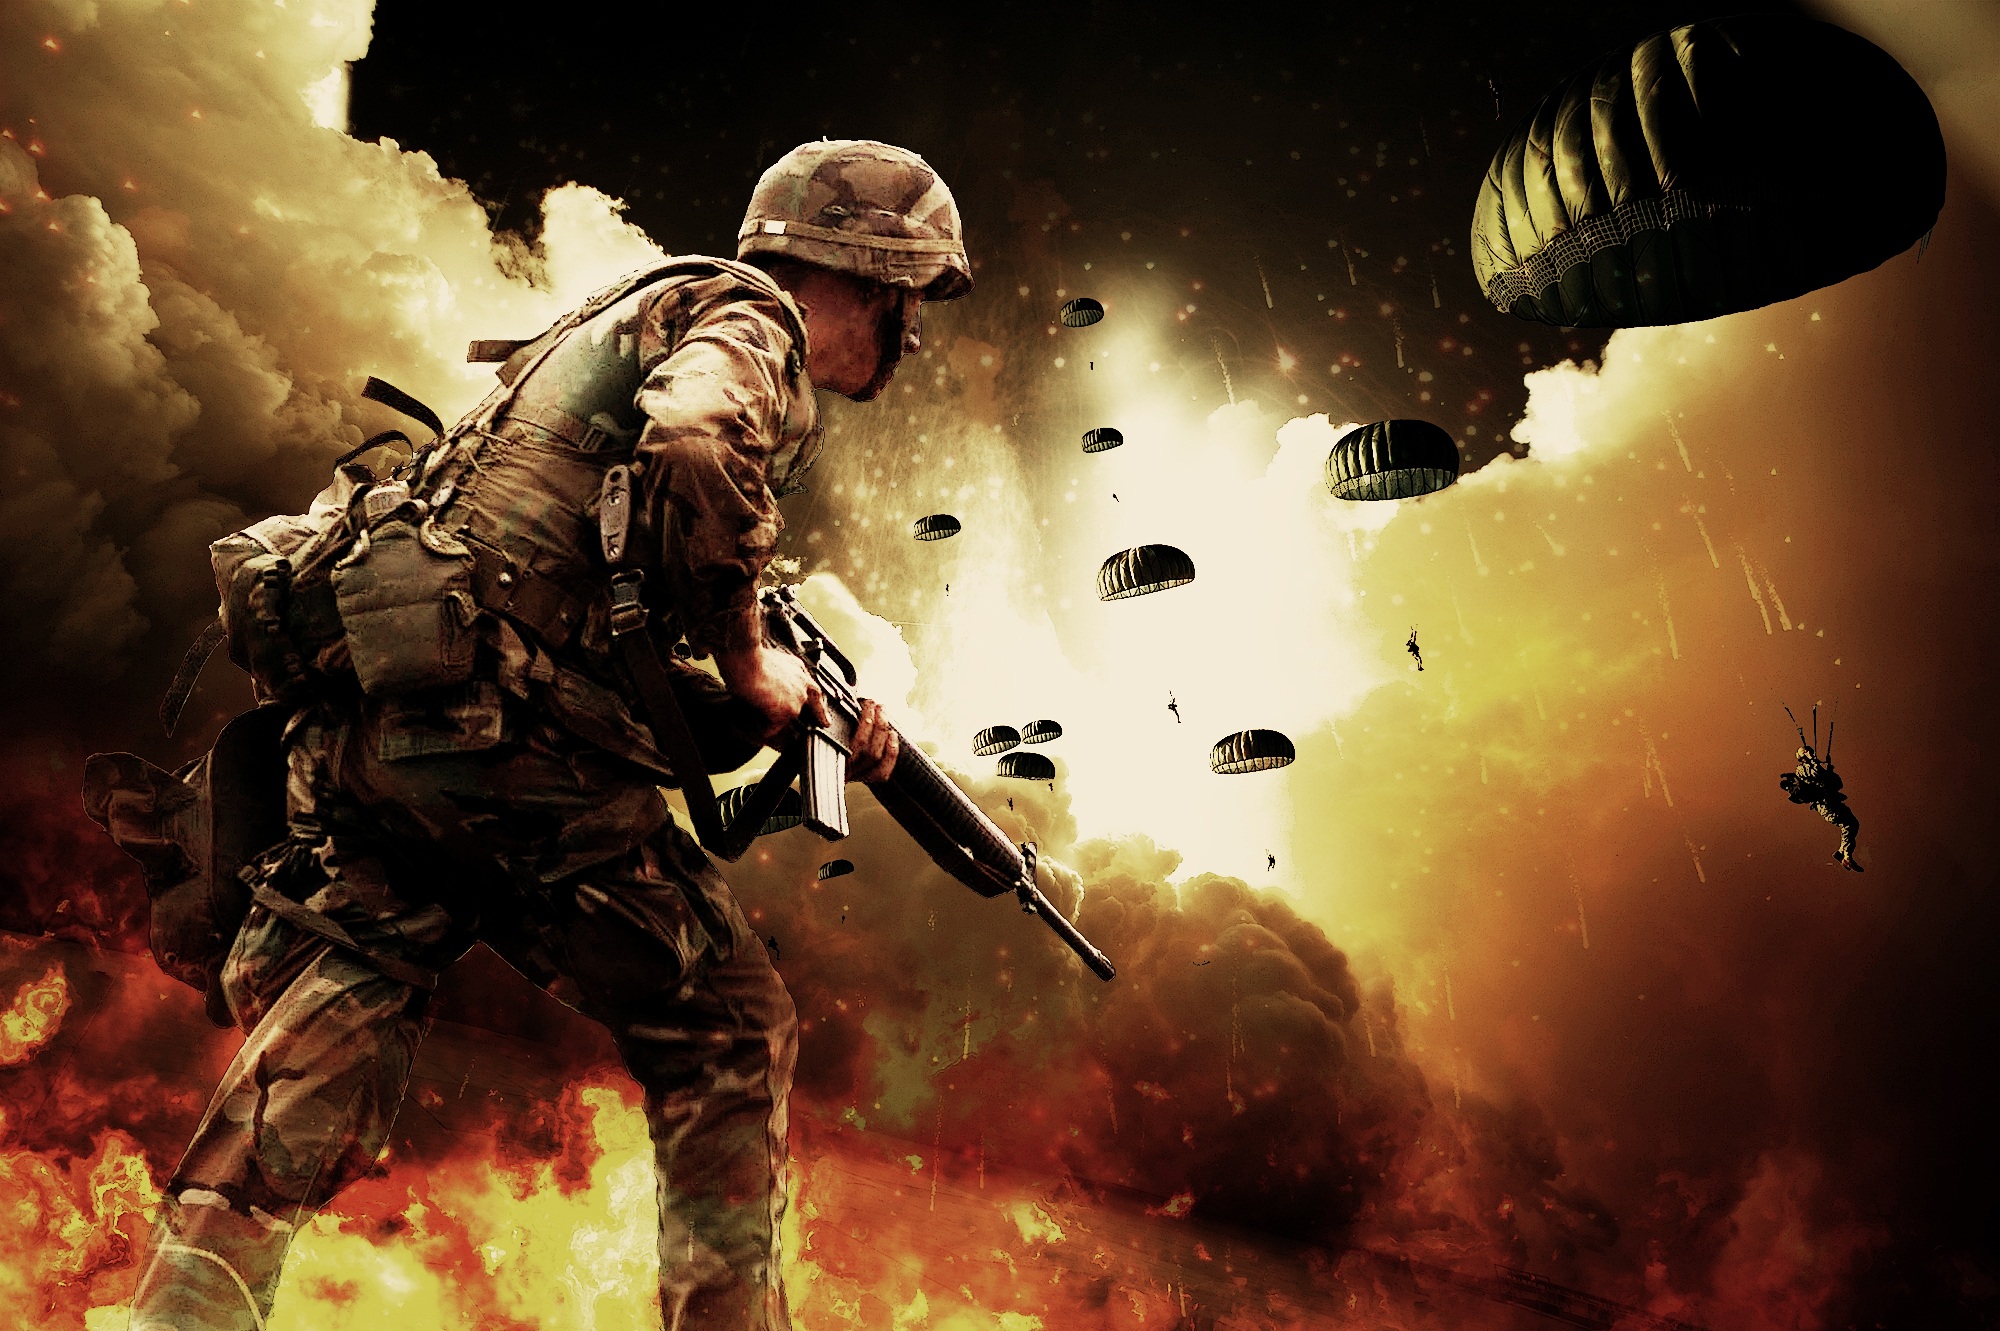
soldier, army, fire, explosion, war, guns, fighting, weapons, soldiers, screenshot, warrior, paratroopers, computer wallpaper, mercenary, action film